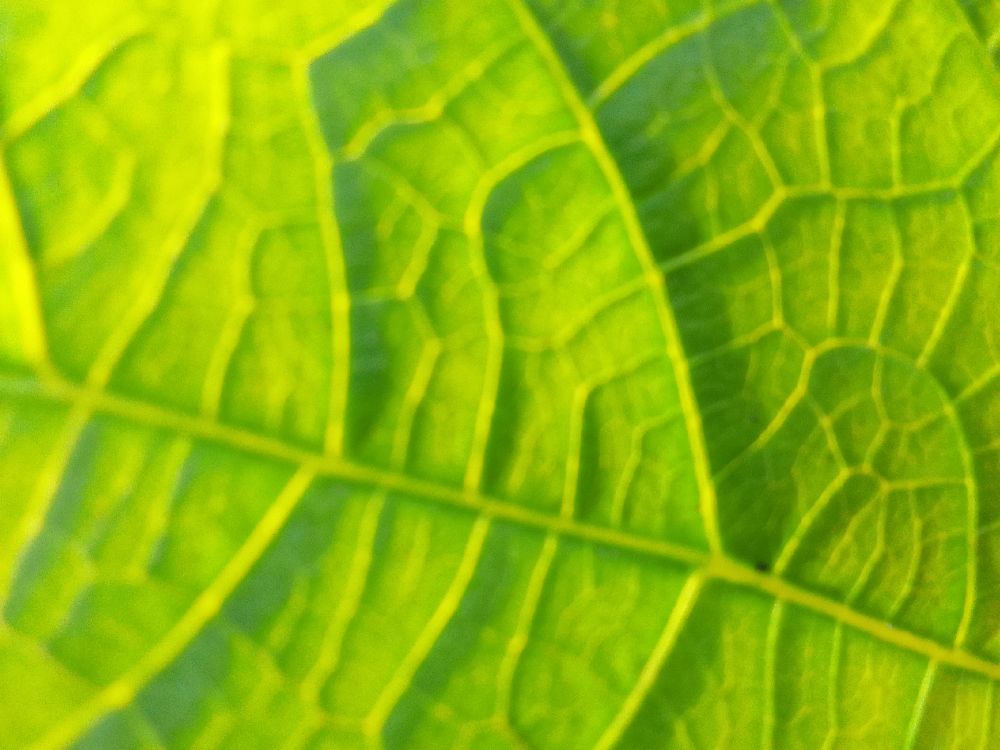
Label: healthy